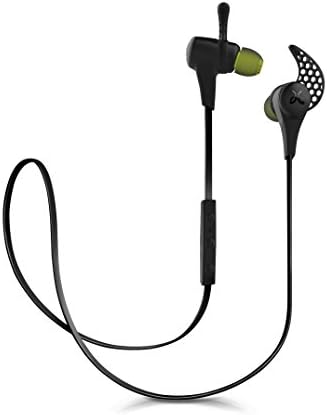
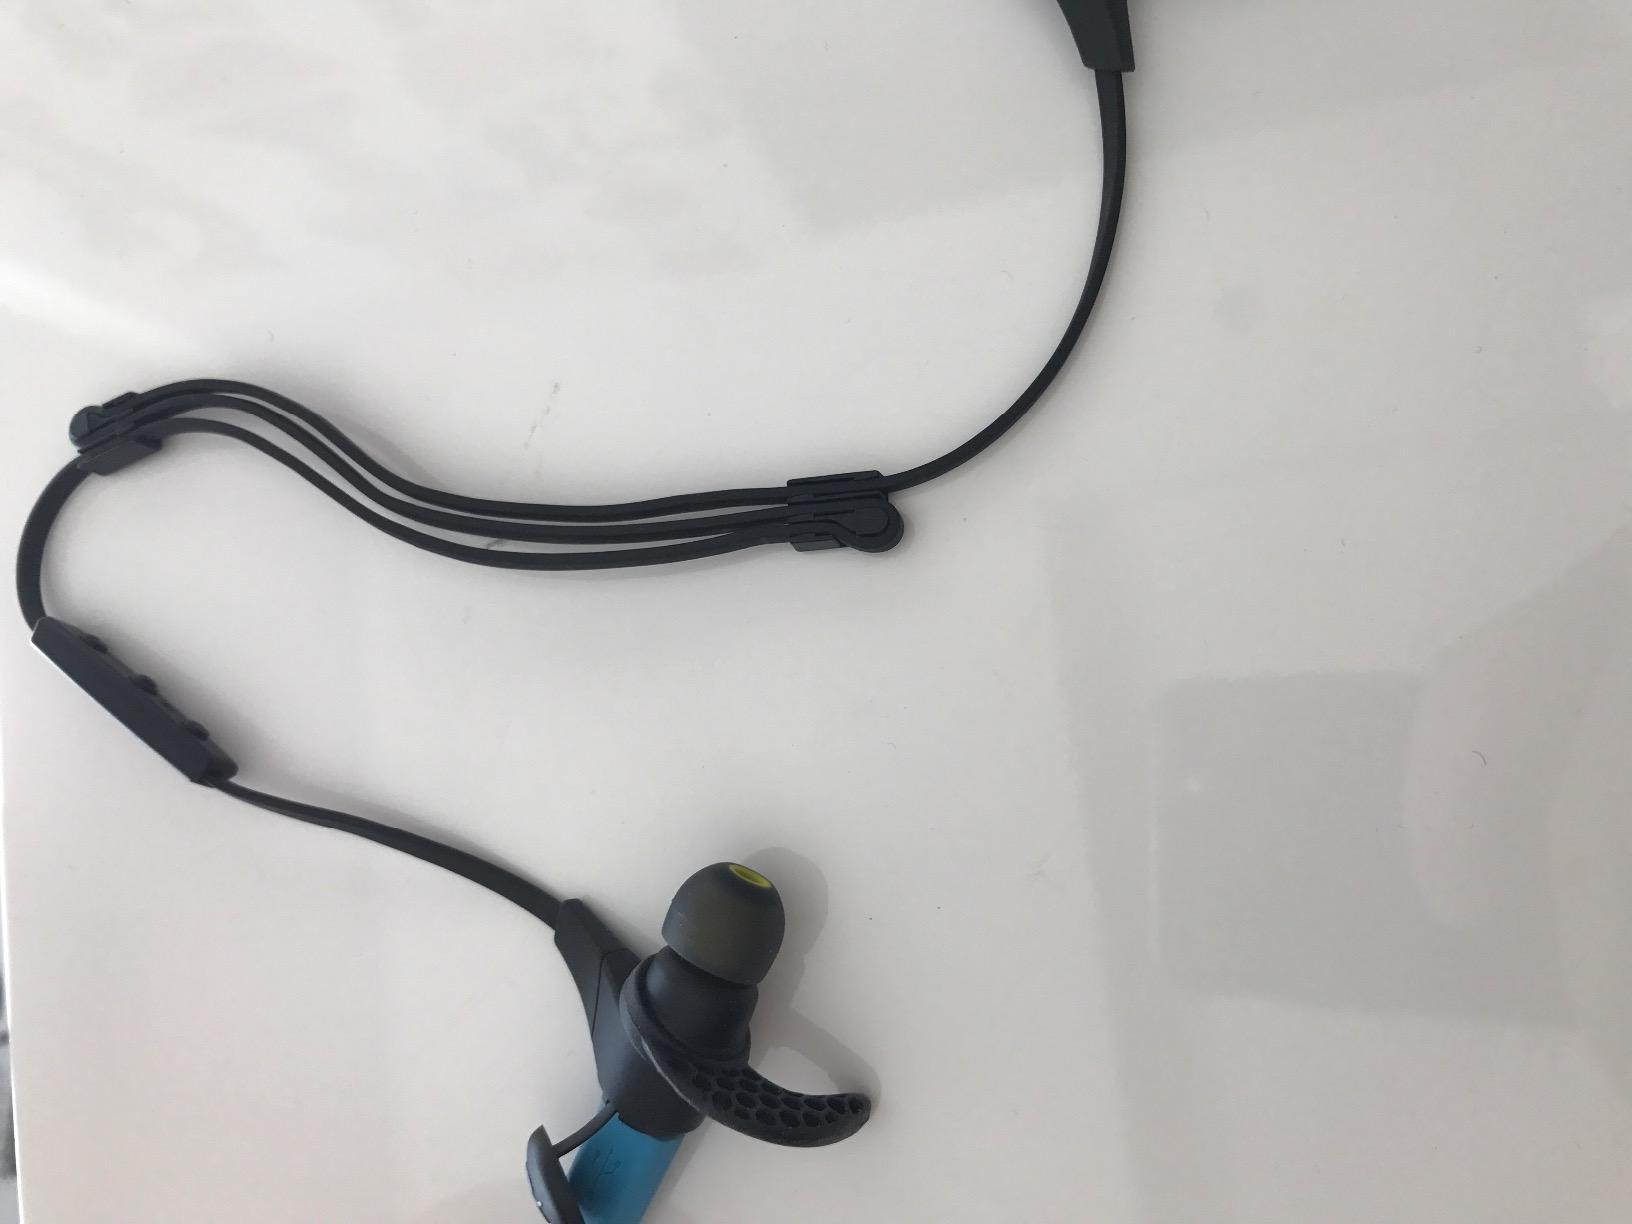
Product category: headphones
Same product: yes